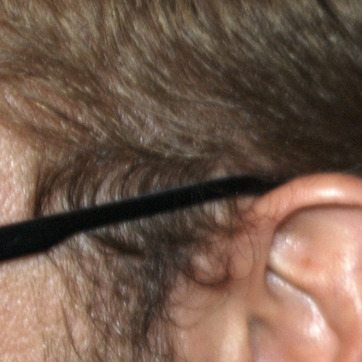
Material: plastic